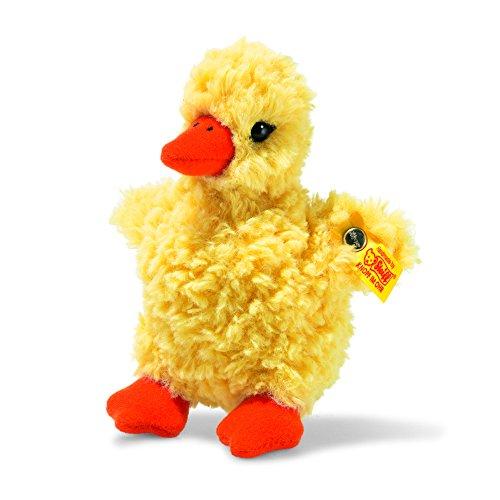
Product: Steiff 080432 Piepsi Chick Plush Animal Toy, Yellow
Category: Toys & Games | Stuffed Animals & Plush Toys | Stuffed Animals & Teddy Bears
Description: Great Condition.
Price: $30.56
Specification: ProductDimensions:5.5x5.1x3.9inches|ItemWeight:1.12ounces|ShippingWeight:1.44ounces(Viewshippingratesandpolicies)|ASIN:B0792M5TLL|Itemmodelnumber:080432|Manufacturerrecommendedage:0monthsandup